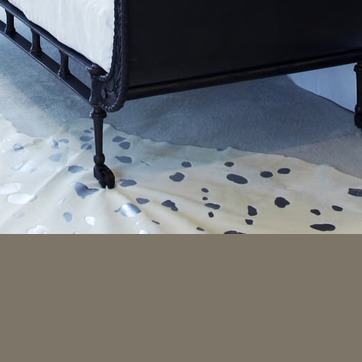
Material: other